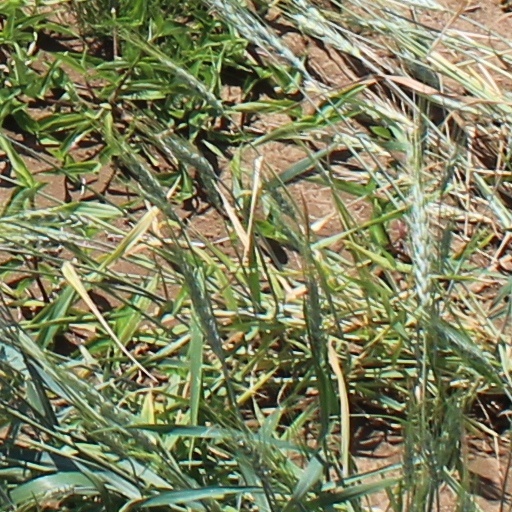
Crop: wheat